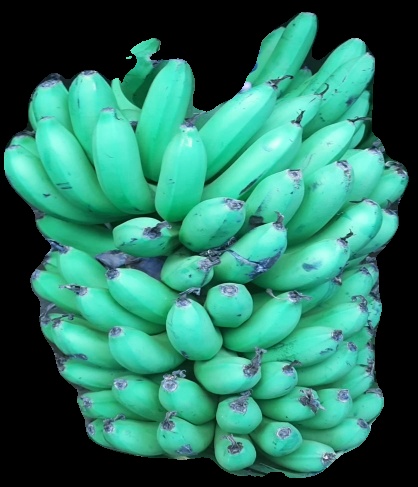
Variety: pachbale
Grade: grade1